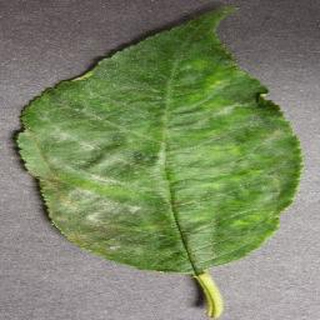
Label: cherry_powdery_mildew